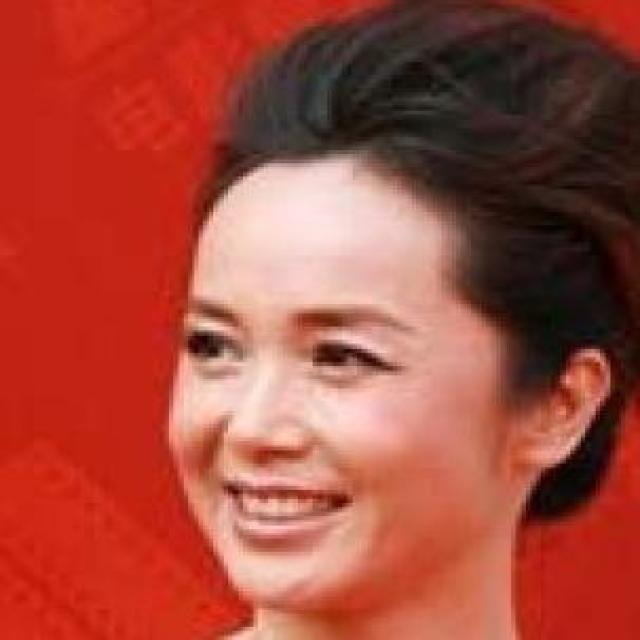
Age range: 21-44